American black bear

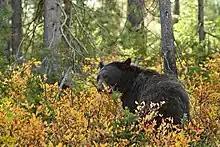
An American black bear at Grand Teton National Park, Wyoming

Historically, American black bears occupied the majority of North America's forested regions. Today, they are primarily limited to sparsely settled, forested areas. American black bears currently inhabit much of their original Canadian range, though they seldom occur in the southern farmlands of Alberta, Saskatchewan and Manitoba; they have been extirpated on Prince Edward Island since 1937. Surveys taken in the mid-1990s found the Canadian black bear population to be between 396,000 and 476,000 in seven provinces; this estimate excludes populations in New Brunswick, the Northwest Territories, Nova Scotia and Saskatchewan. All provinces indicated stable populations of American black bears over the last decade.